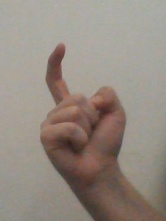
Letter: ra